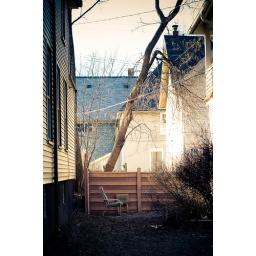
Sidelot still. I like how the chair fits into the towering houses around it.